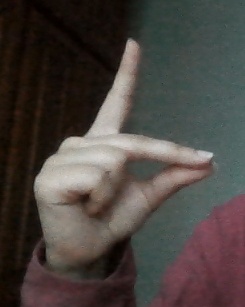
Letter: ta